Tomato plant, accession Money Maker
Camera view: vertical (180 deg); turntable rotation: 180 degrees
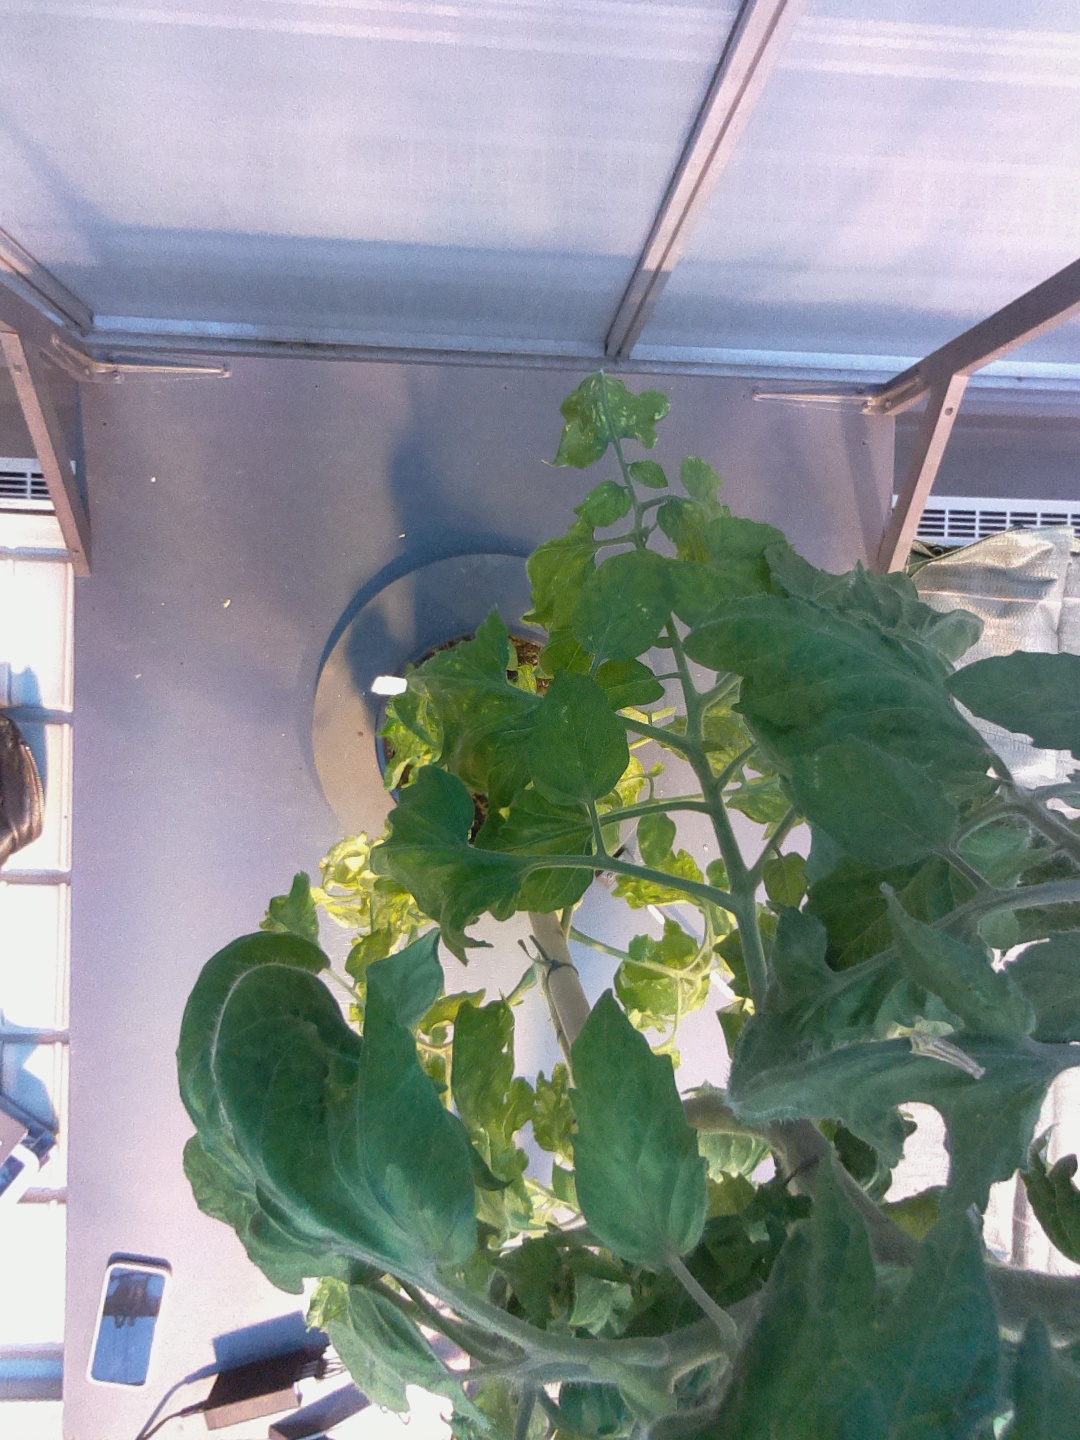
BBCH growth stage 70: Fruits at the main stem or branches visibles